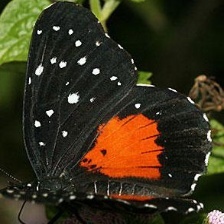
Species: CRIMSON PATCH